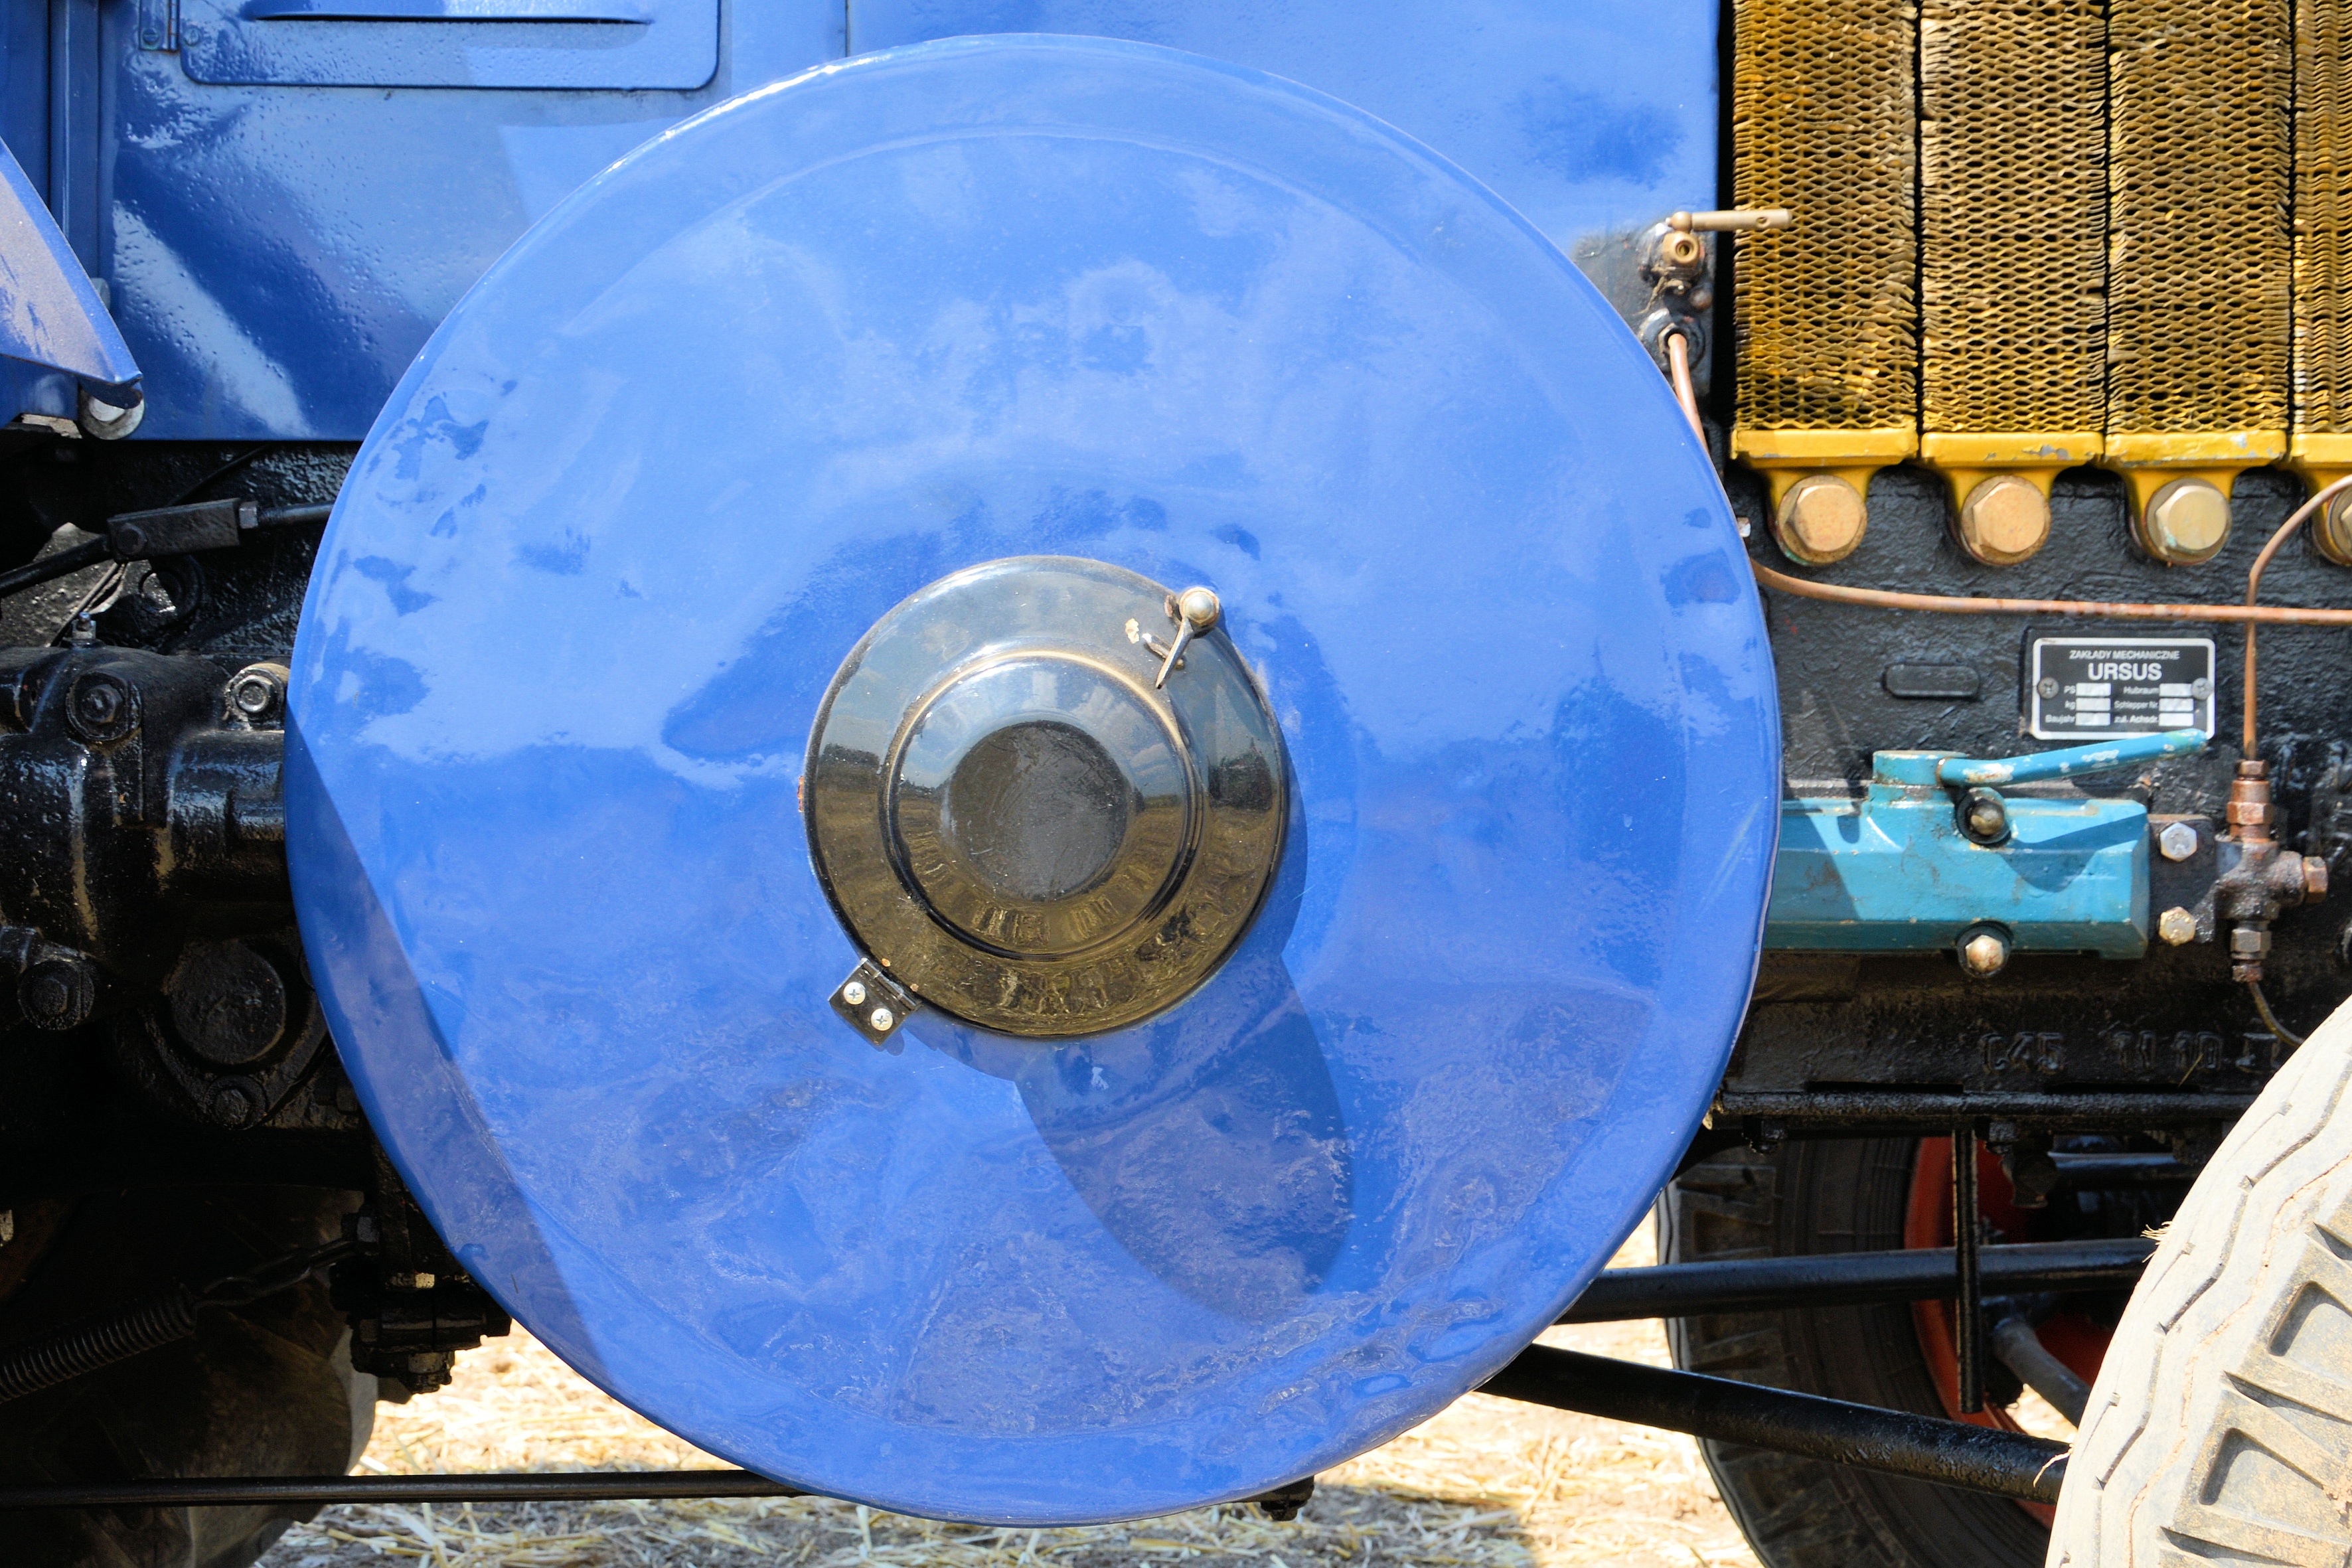
tractor, wheel, asphalt, vehicle, machine, blue, industry, tire, engine, poland, oldtimer, tug, flywheel, tractors, historically, ursus, agricultural machine, old tractor, automotive tire, aircraft engine